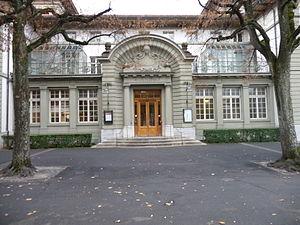
Casino de Montbenon à Lausanne.
Fondée en 1948, la Cinémathèque suisse est reconnue par la Fédération internationale des archives du film comme l'une des dix plus importantes cinémathèques du monde par l'étendue, la diversité et la qualité de ses collections. Son siège administratif et ses salles de projections se situent à Lausanne, ses archives à Penthaz et son antenne alémanique à Zurich. Elle est la seule institution nationale qui recueille et préserve l'essentiel de la production cinématographique et audiovisuelle en Suisse.
Cette liste présente les biens culturels d'importance nationale à Lausanne.
Cette liste présente les biens culturels d'importance nationale dans le canton de Vaud. Cette liste correspond à l'édition 2009 de l'Inventaire Suisse des biens culturels d'importance nationale pour le canton de Vaud. Il est trié par commune et inclus : 186 bâtiments séparés, 46 collections, 32 sites archéologiques et deux cas particuliers.